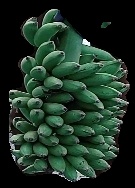
Variety: elakki-bale
Grade: grade1